Public transport in Frankfurt am Main

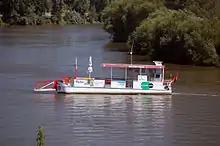
Ferry in Höchst

There is only one ferry line in Frankfurt, crossing the river Main between the districts of Höchst and Schwanheim. It runs between "Frankfurt-Höchst Batterie" and "Frankfurt-Schwanheim Höchster Weg".